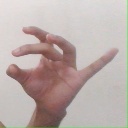
अक्षर: ओ